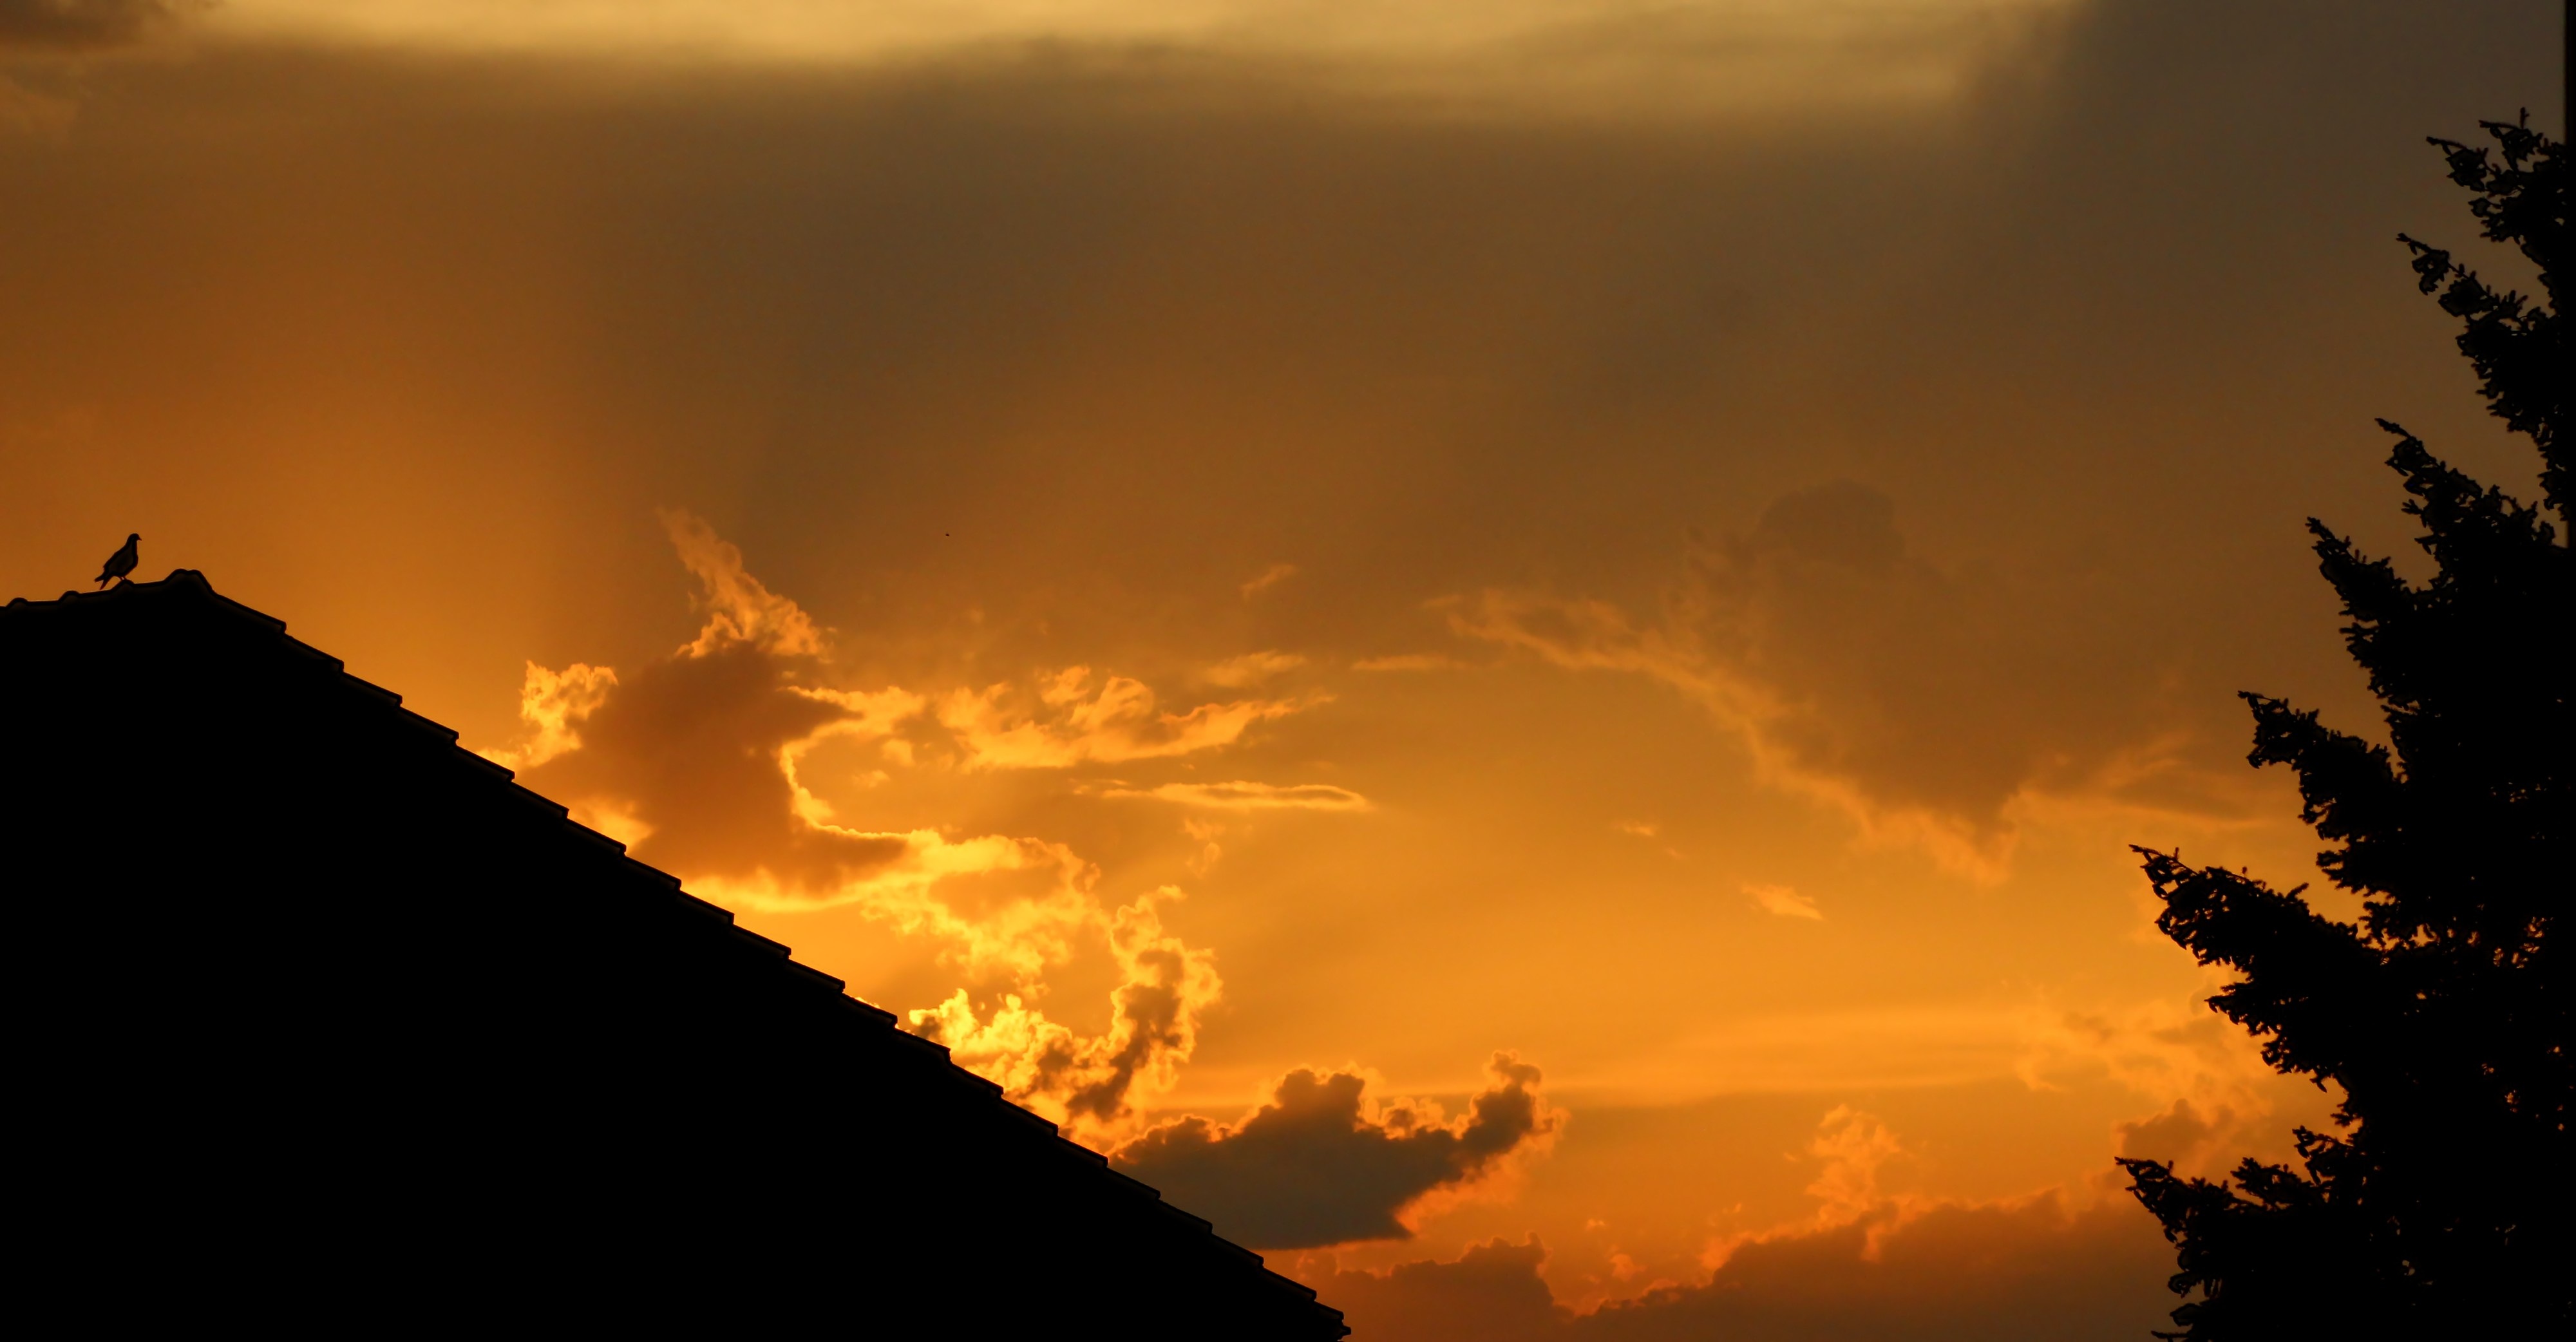
cloud, sky, sun, sunrise, sunset, sunlight, morning, roof, dawn, atmosphere, dusk, evening, orange, shadow, afterglow, meteorological phenomenon, atmospheric phenomenon, red sky at morning